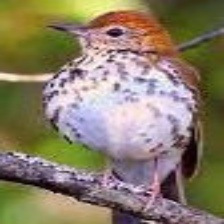
Species: WOOD THRUSH
Scientific name: HYLOCICHLA MUSTELINA